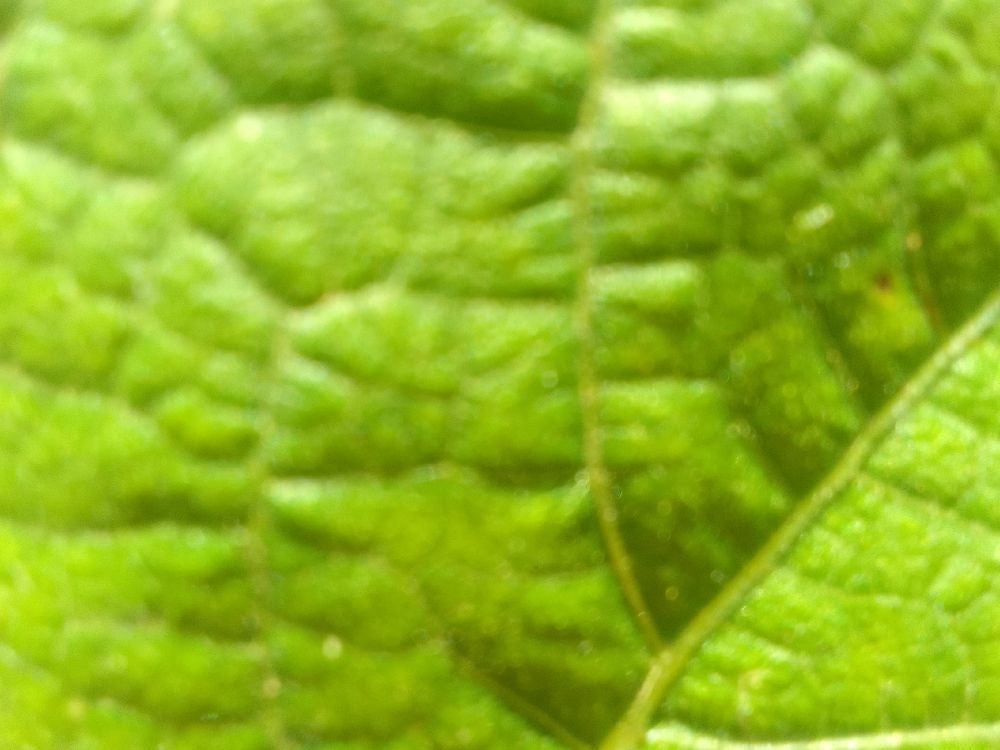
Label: healthy